Lorenz Christoph Mizler

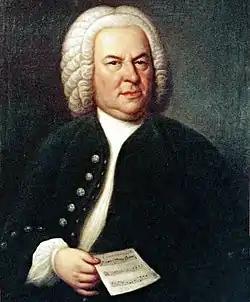
The portrait of Bach commissioned for his entry into Mizler's "Sozietät der Musicalischen Wissenschaften"

He founded the [Corresponding Society of the Musical Sciences] in 1738. Its aim was to enable musical scholars to circulate theoretical papers in order to further musical science by encouraging discussion of the papers via correspondence. Many of the papers appear in the "Musikalische Bibliothek". The entry requirements of this society resulted in both the famous 1746/1748 Haussmann portrait of Bach and his Canonic Variations on "Vom Himmel hoch da komm' ich her" for organ, BWV 769.